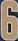
Number: 6